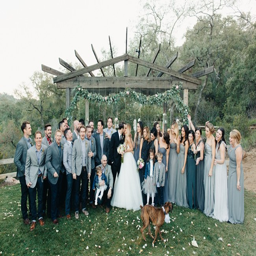
bride and groom kissing surrounded by wedding party